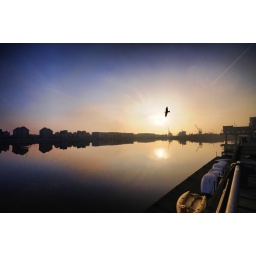
Lone bird flying over the docks at St Marys Island.